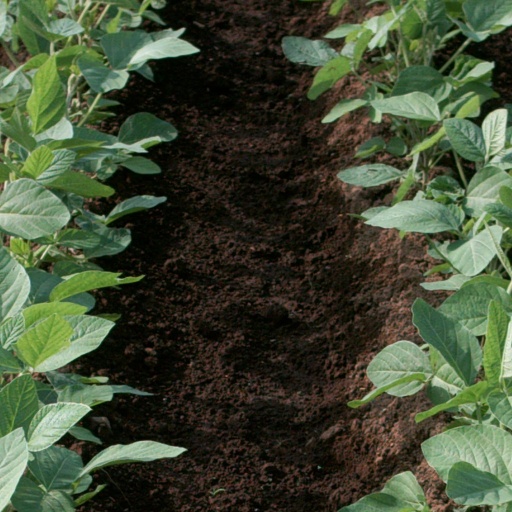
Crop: soybean